Fictional universe

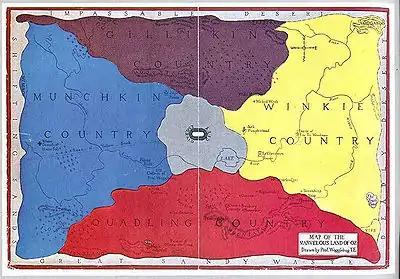
Map of the Land of Oz, the fictional realm that is the setting for L. Frank Baum's "Oz" series

A fictional universe, also known as an imagined universe or a constructed universe, is the internally consistent fictional setting used in a narrative or a work of art. This concept is most commonly associated with works of fantasy and science fiction, and can be found in various forms such as novels, comics, films, television shows, video games, and other creative works.